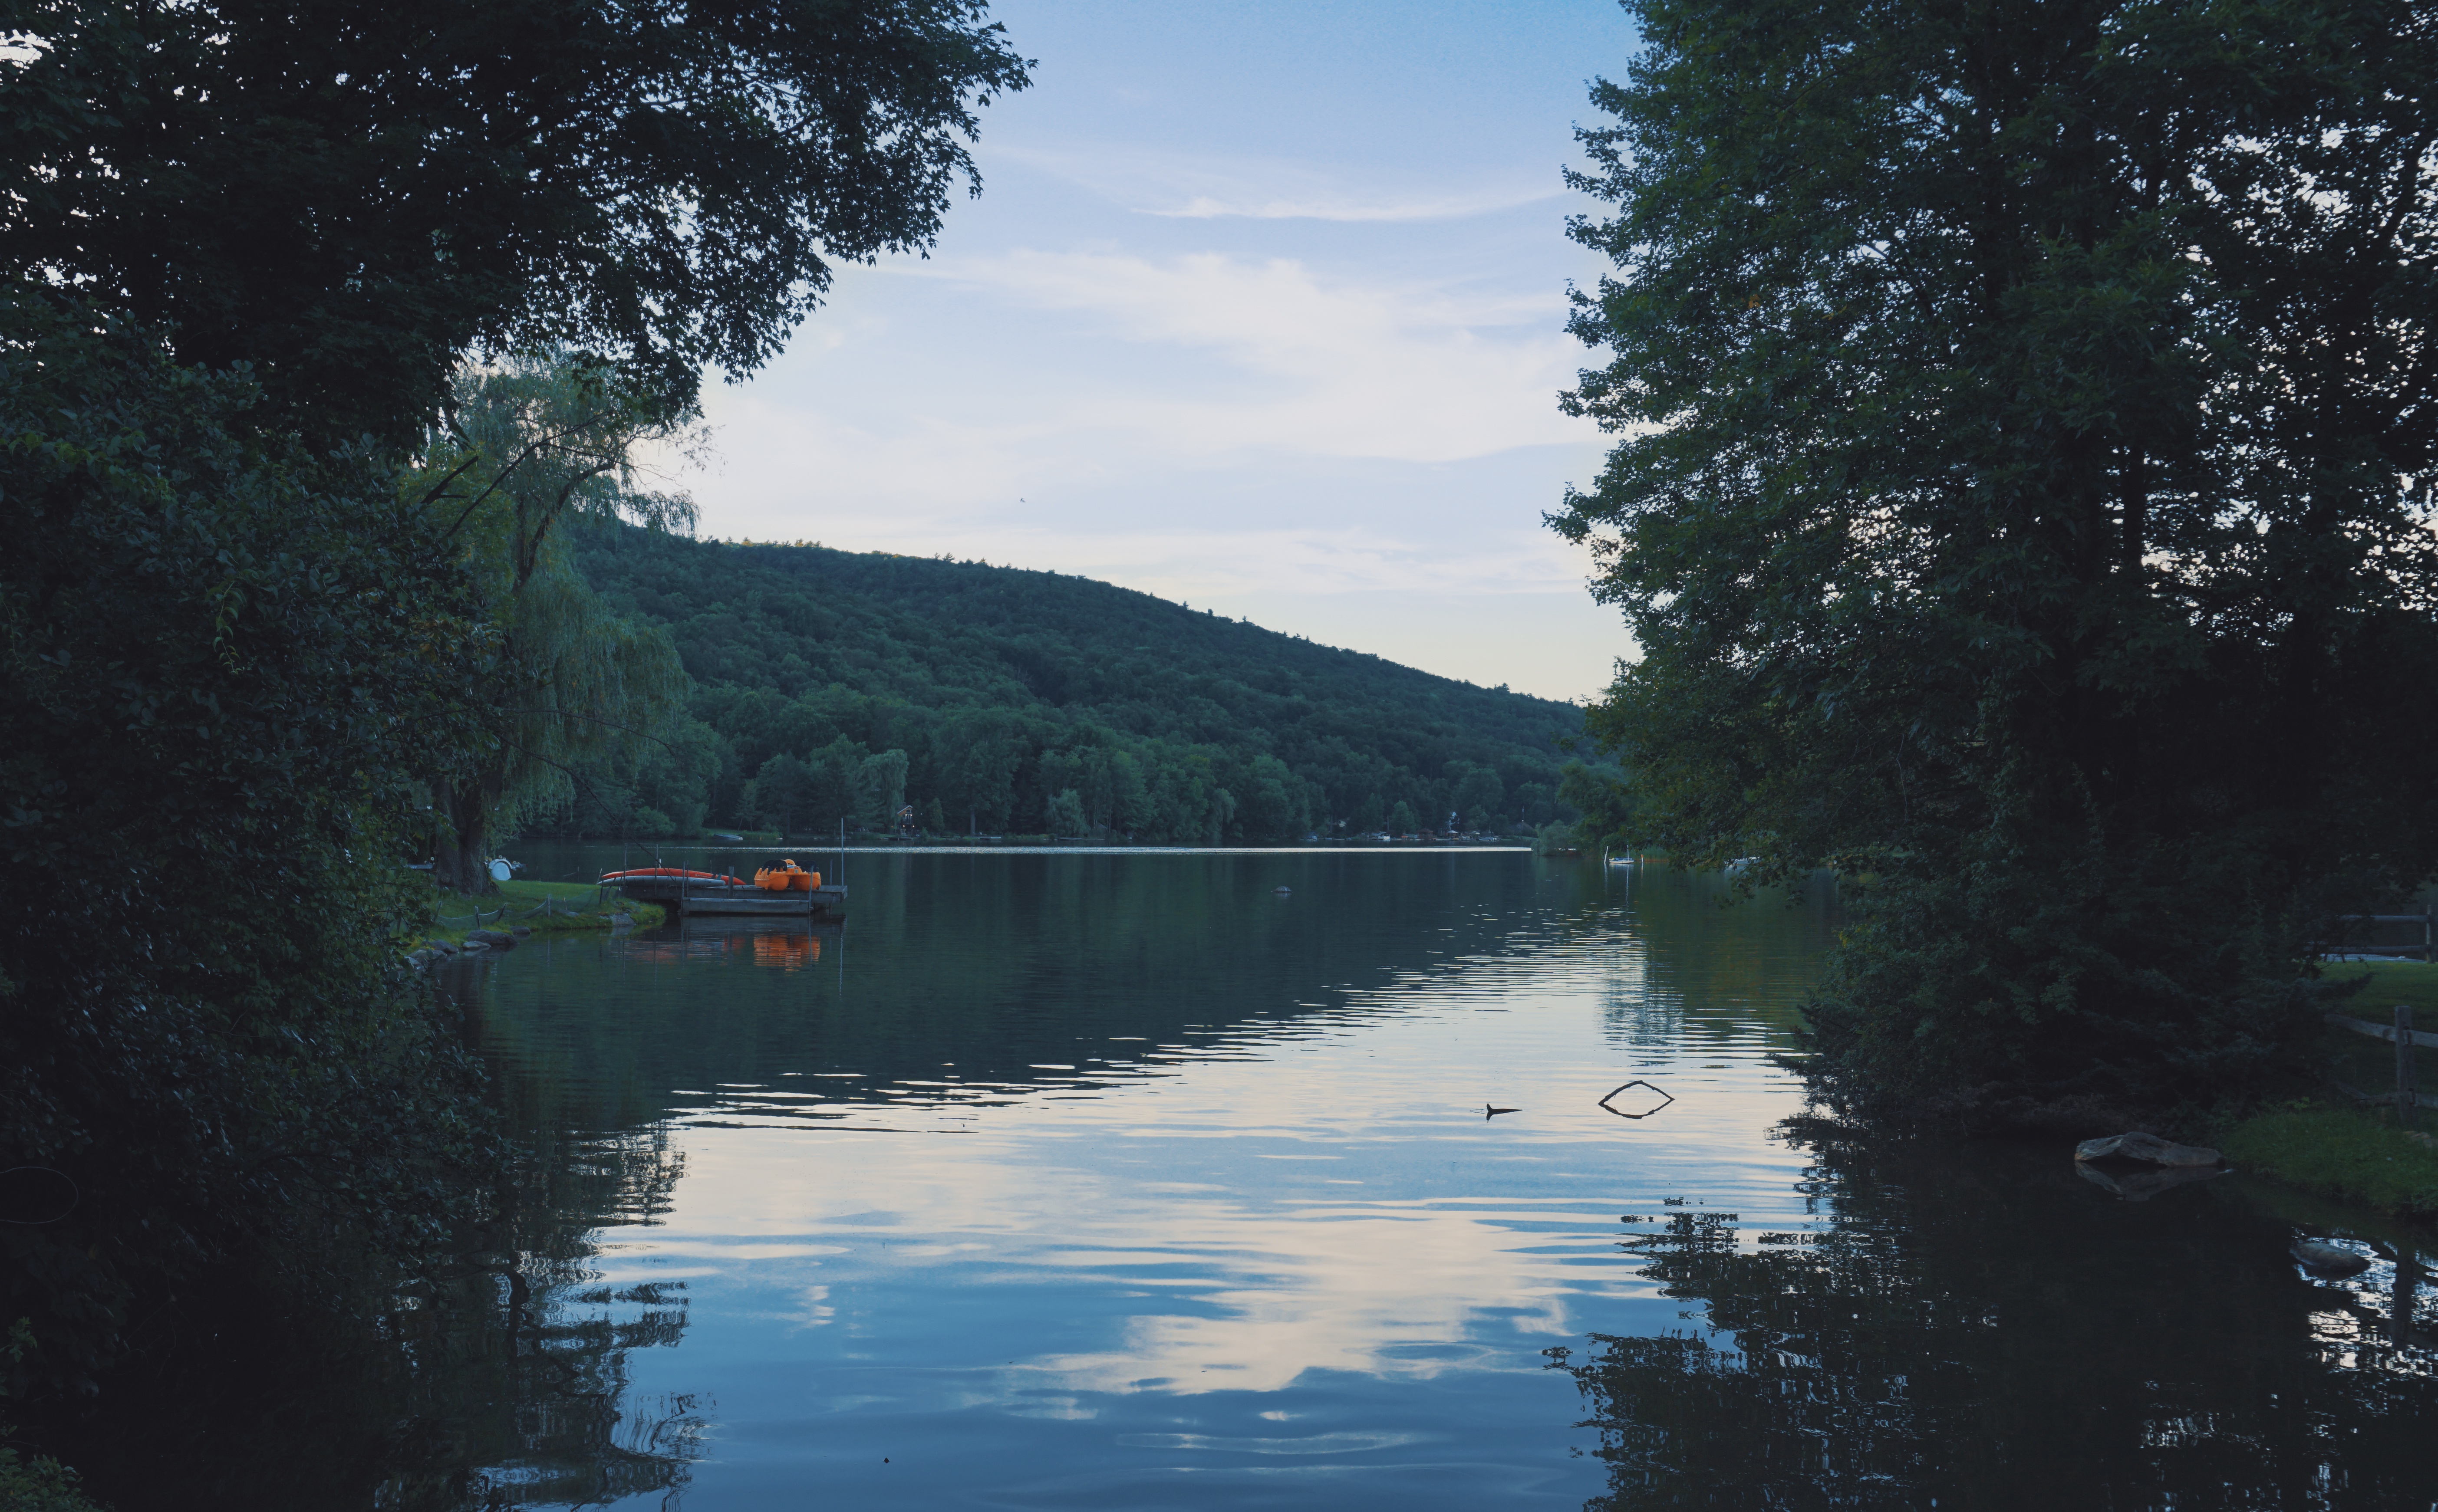
tree, water, nature, lake, river, reflection, reservoir, waterway, body of water, loch, landform